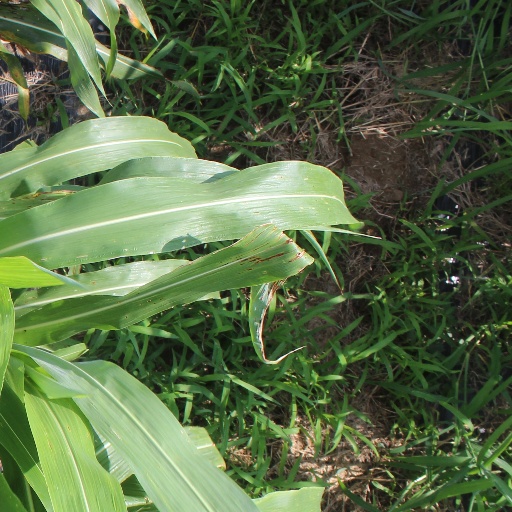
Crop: sorghum